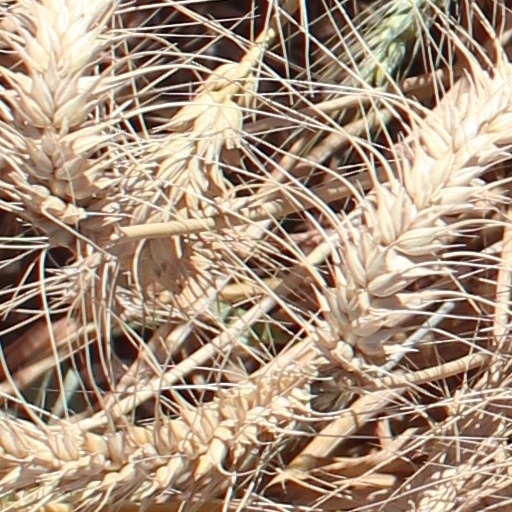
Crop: wheat